Kennington

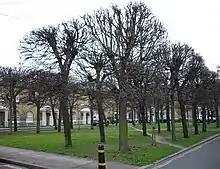
Courtenay Square was part of the Duchy of Cornwall's major redevelopment of part of the district in the early twentieth century.

The Durning Library, at Kennington Cross, was designed in 1889 by S. Sidney R. J. Smith, architect of the Tate Gallery (as it then was; now Tate Britain), and is a fine example of the Gothic Revival style. The library was a gift to the people of Kennington from Jemina Durning Smith.